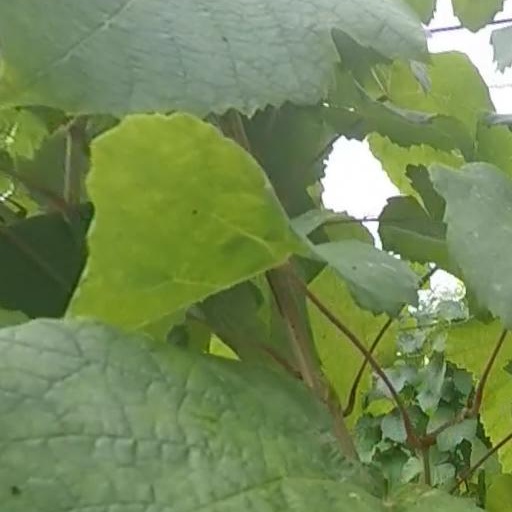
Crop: grape